Quinn Buckner

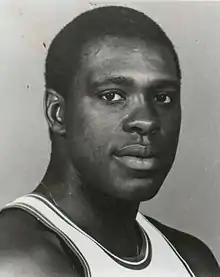
Buckner as a member of the Boston Celtics in 1985.

William Quinn Buckner (born August 20, 1954) is an American former professional basketball player and coach. He played collegiate basketball for the Indiana University Hoosiers, and won a national championship in 1976. He was a captain of both the last undefeated NCAA Division I basketball champion and the 1976 Olympics gold medal team. Buckner was selected by the Milwaukee Bucks with the 7th pick of the 1976 NBA draft. He had a ten-year NBA career for three teams (the Bucks, the Boston Celtics, and the Indiana Pacers). In 1984, he won an NBA title with the Celtics.